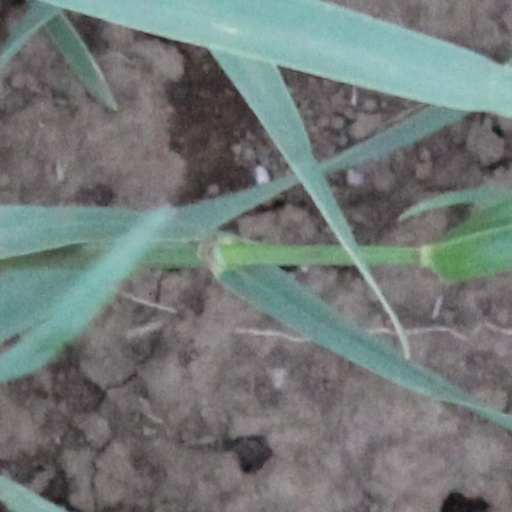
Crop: wheat